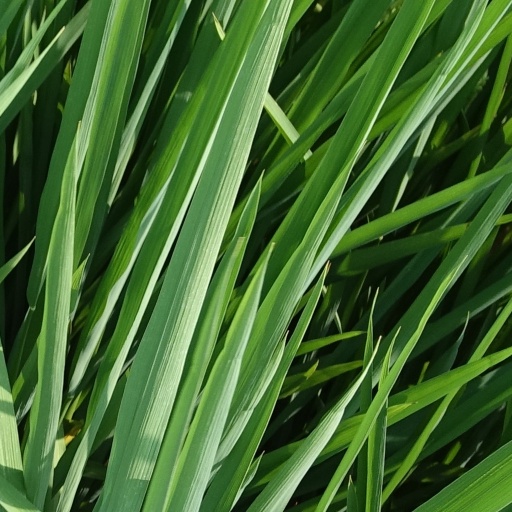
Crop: rice